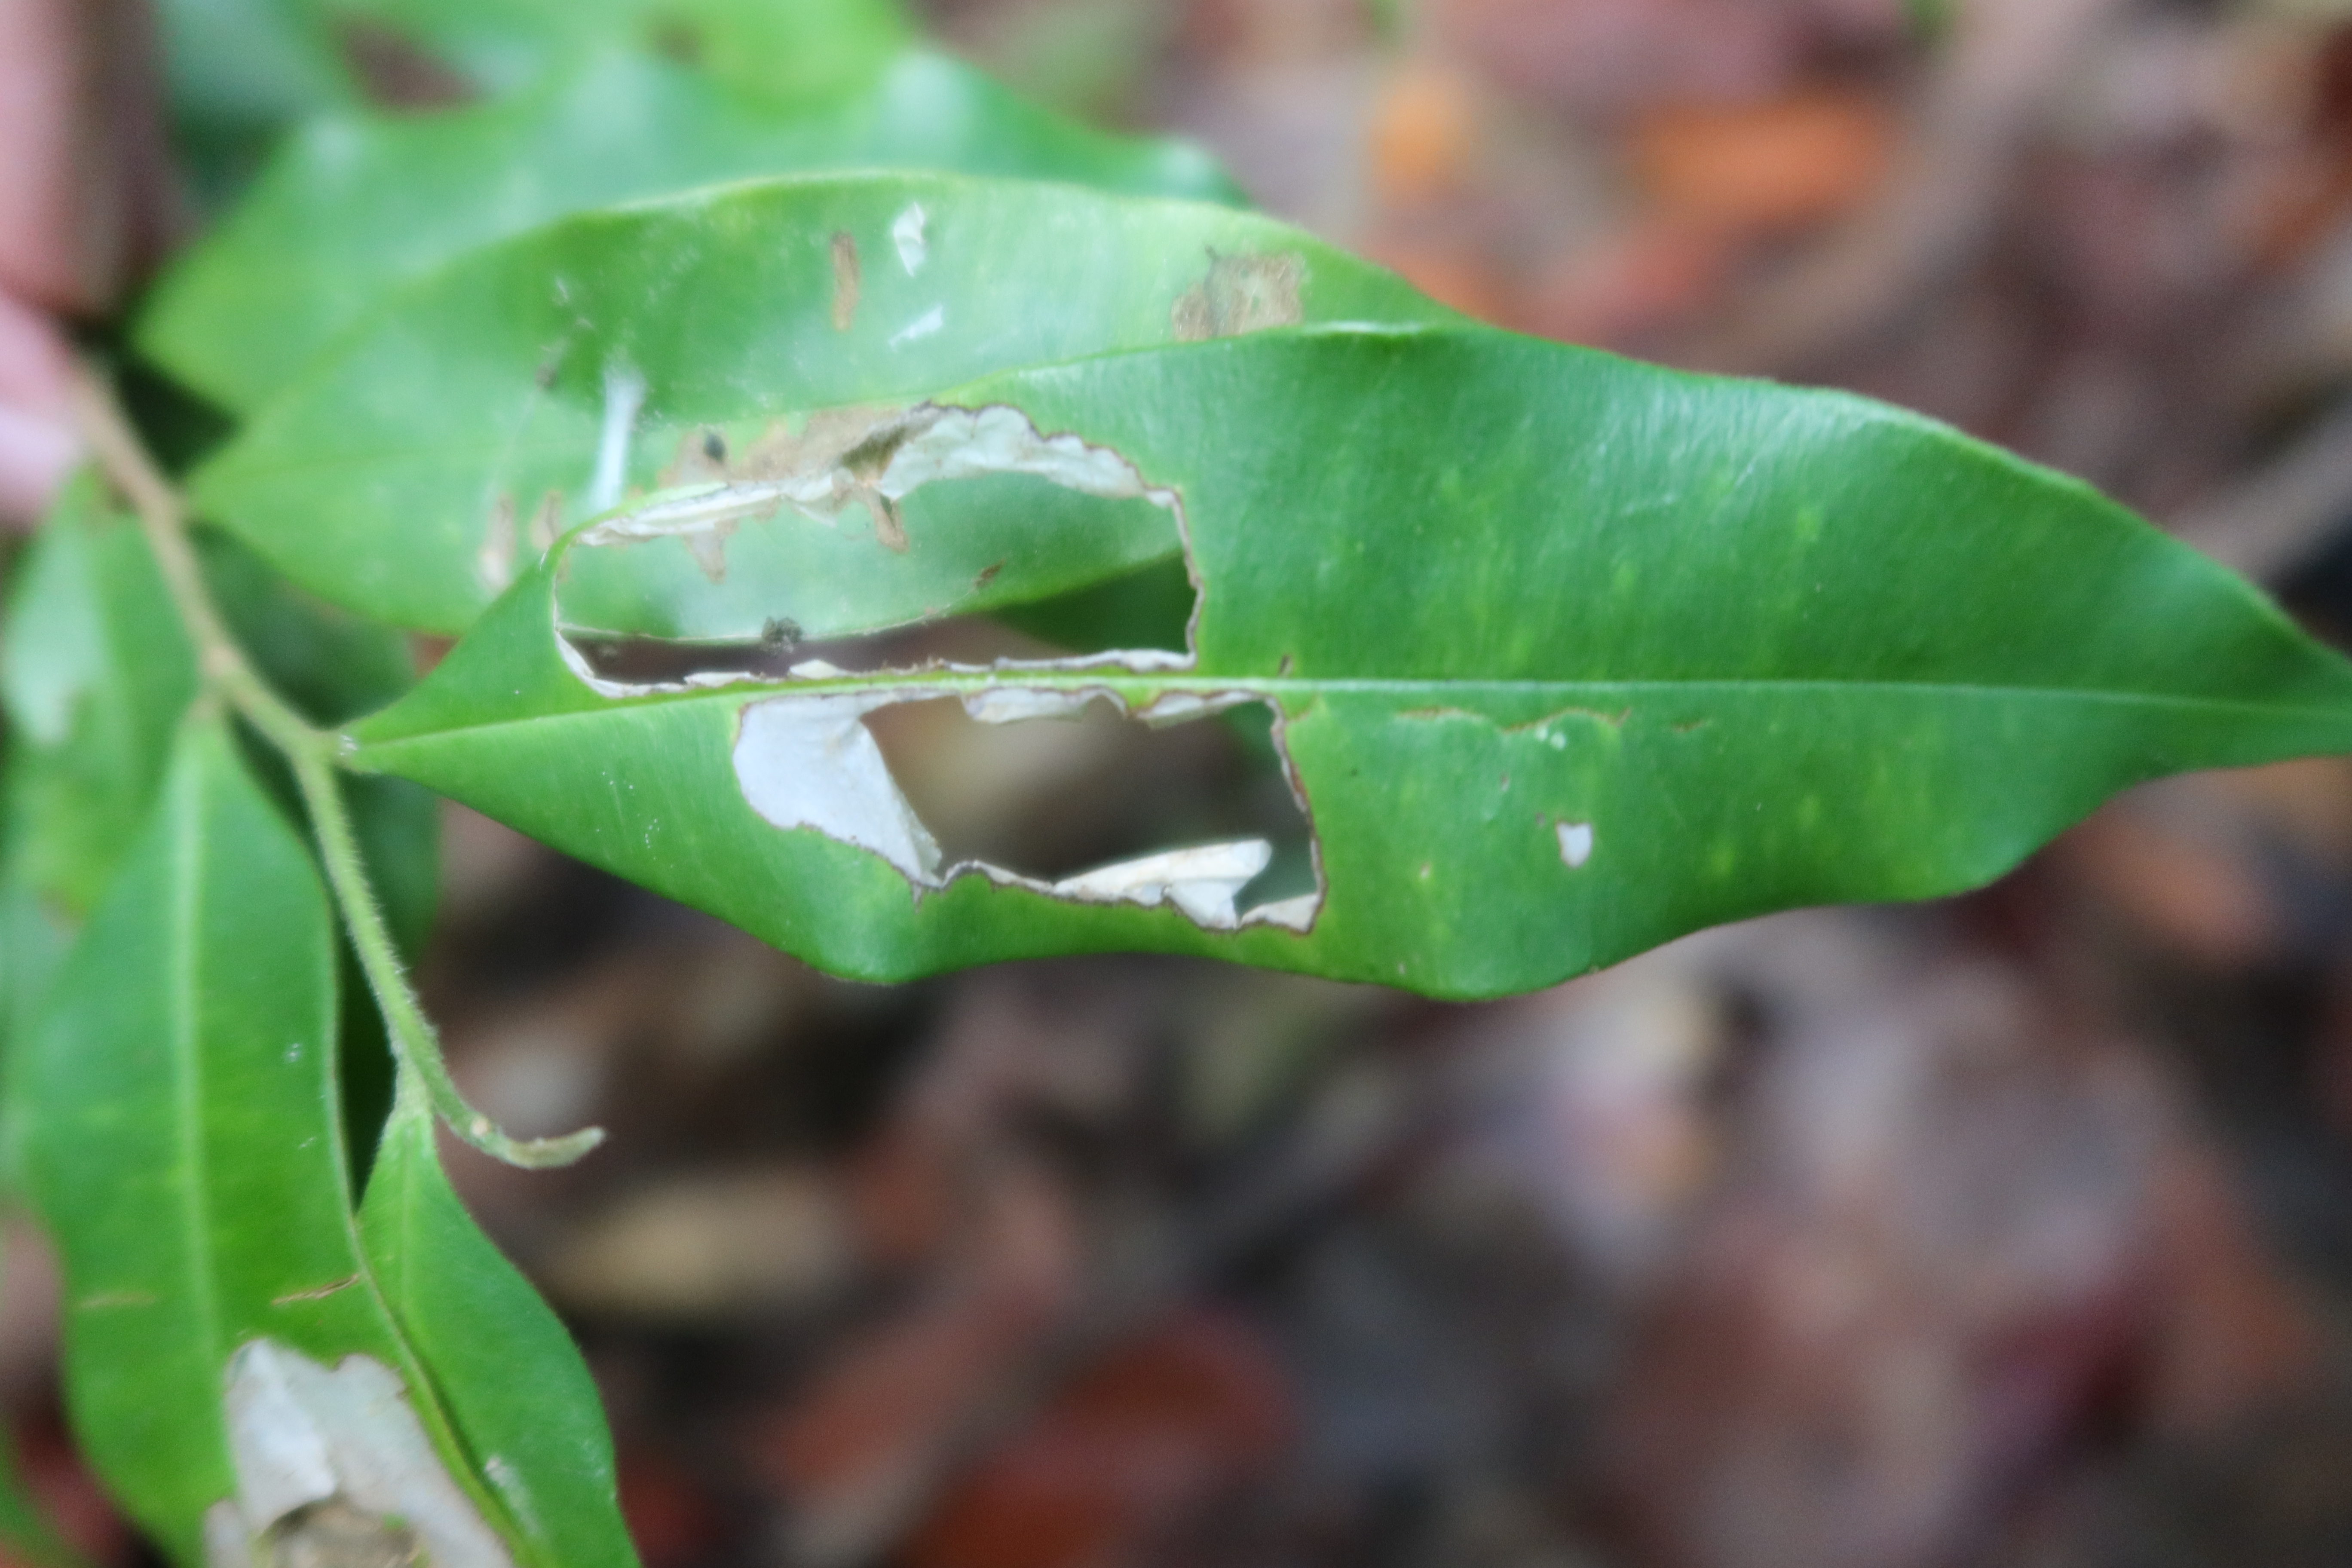
Label: Translucent lesion